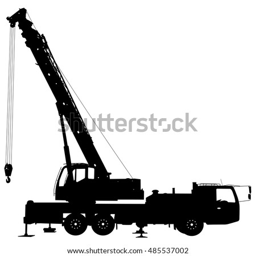
electrician , making repairs at a power pole .